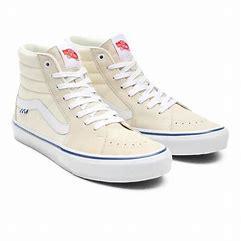
Brand: Vans
Model: SK8 Hi Skate